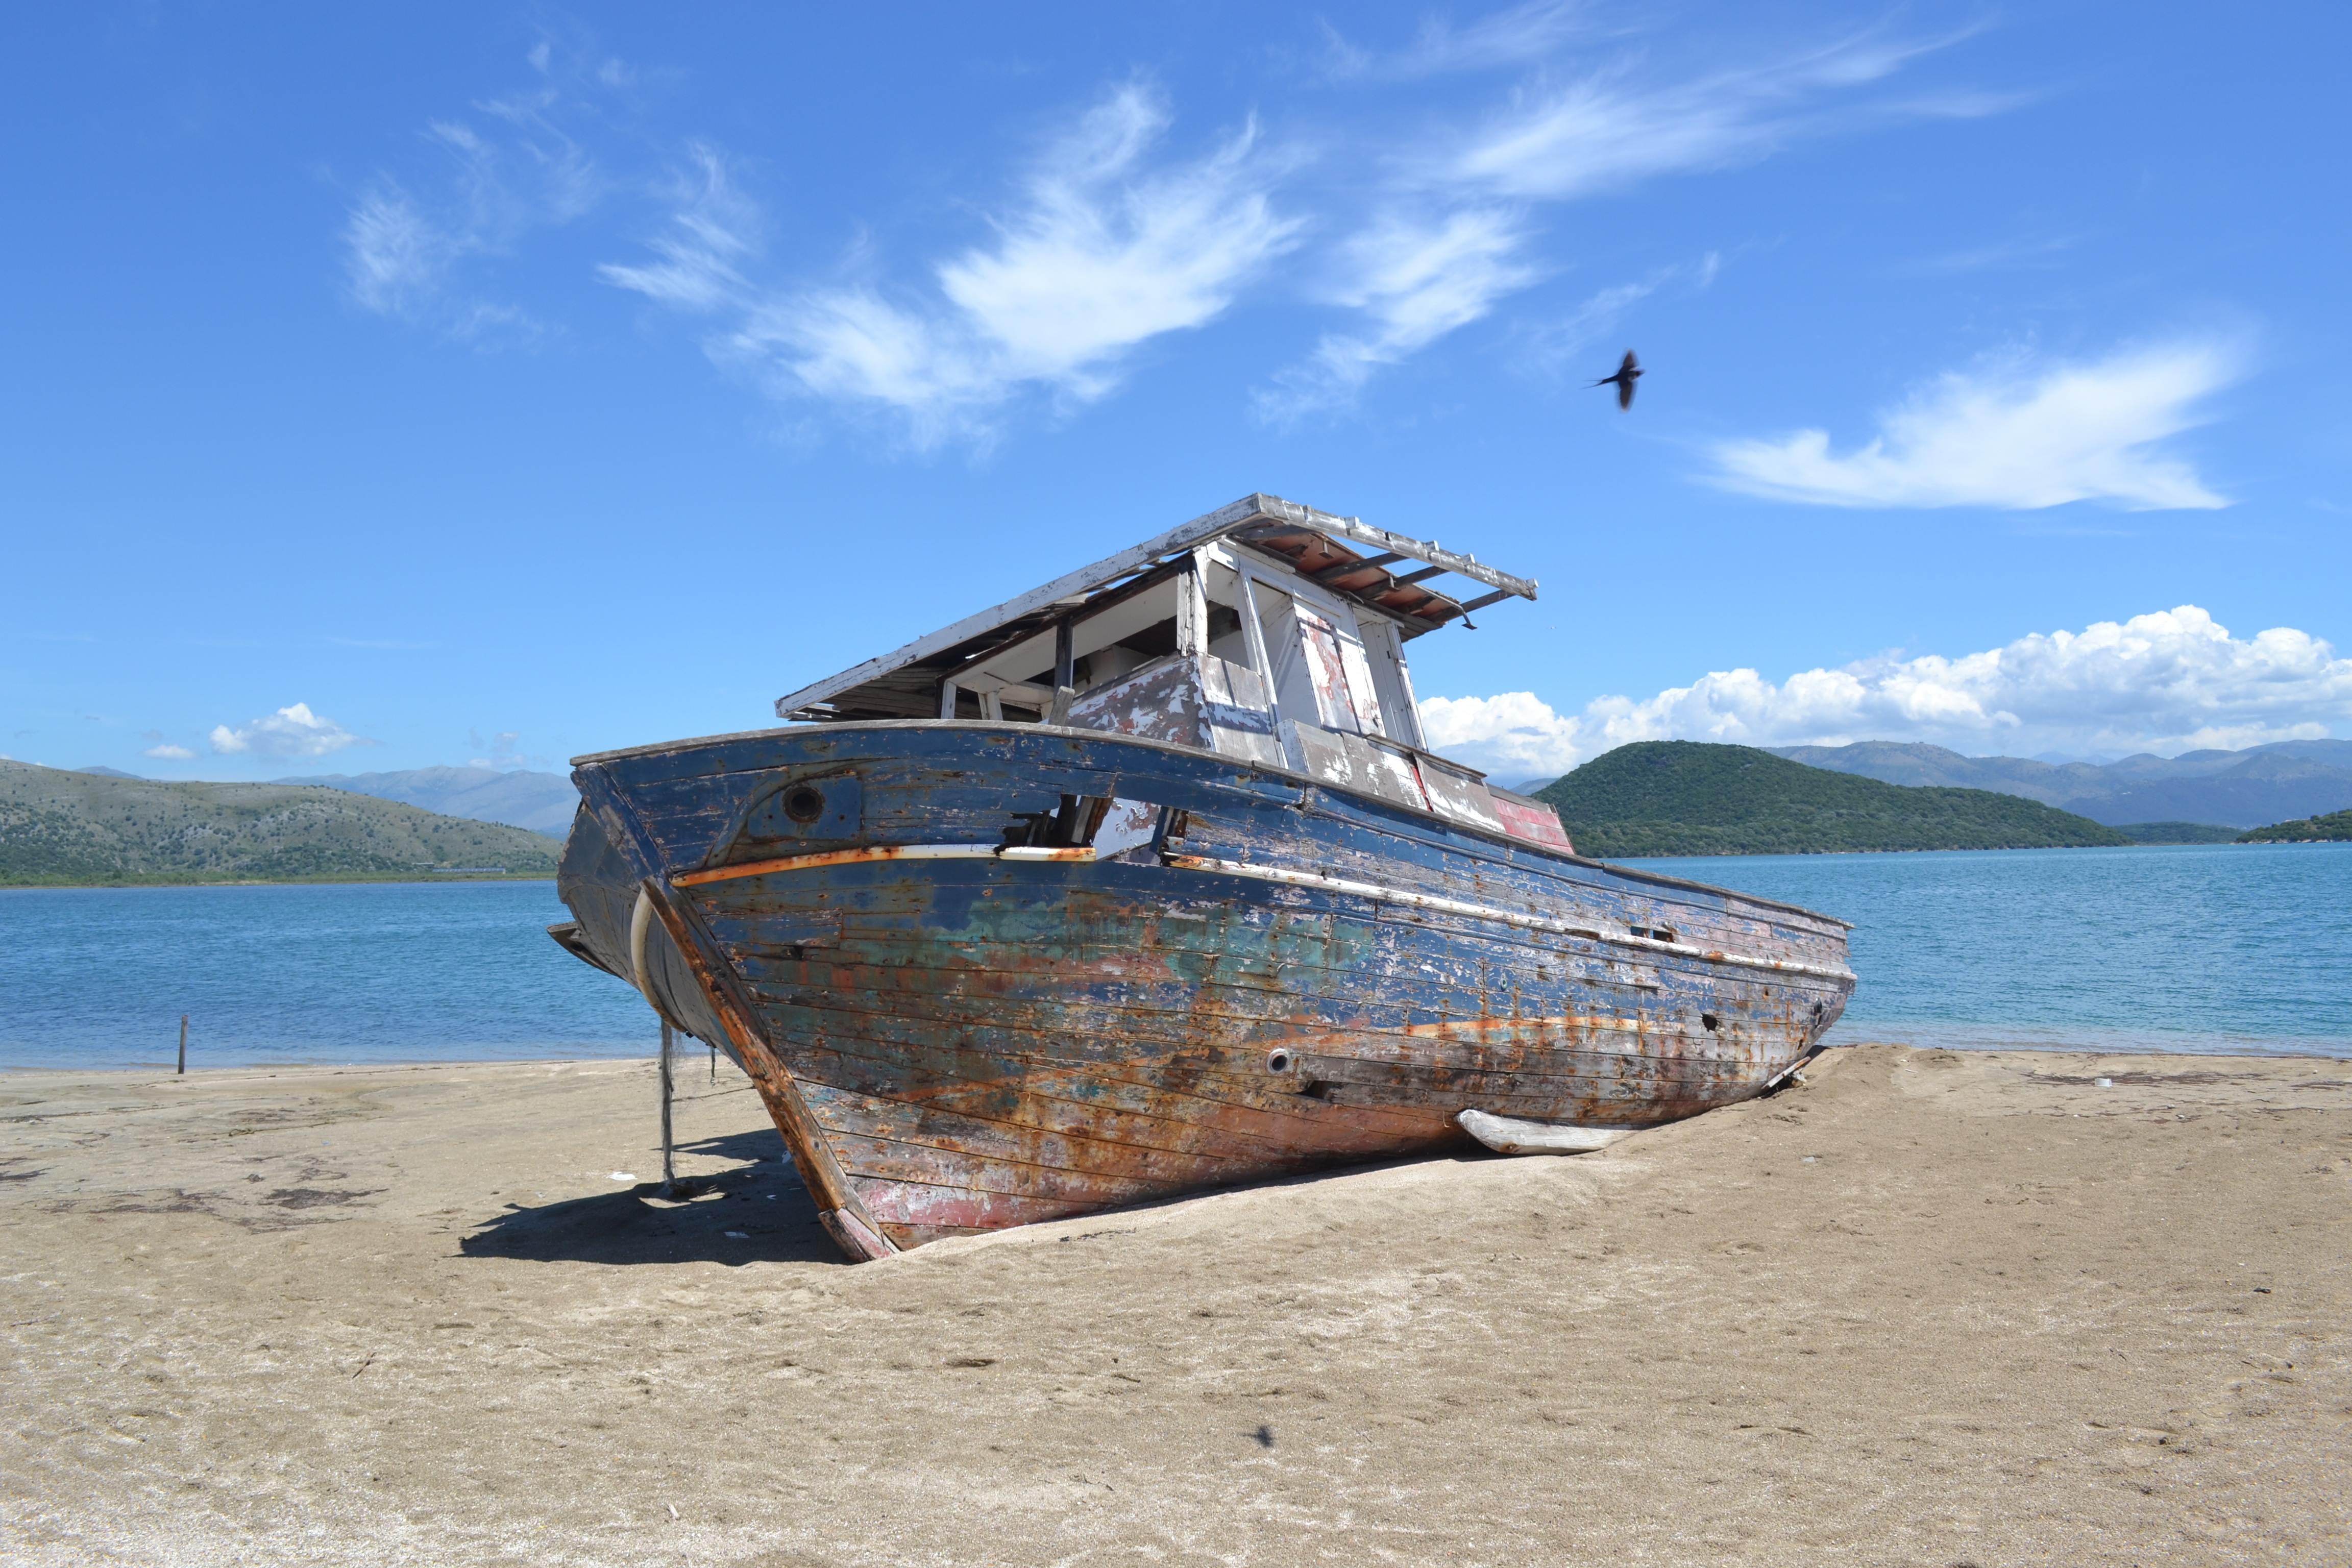
sea, sky, boat, ship, vacation, tourism, wreck, watercraft, expired, shipwreck, motor ship, mode of transport, plant community, coastal and oceanic landforms, water transportation